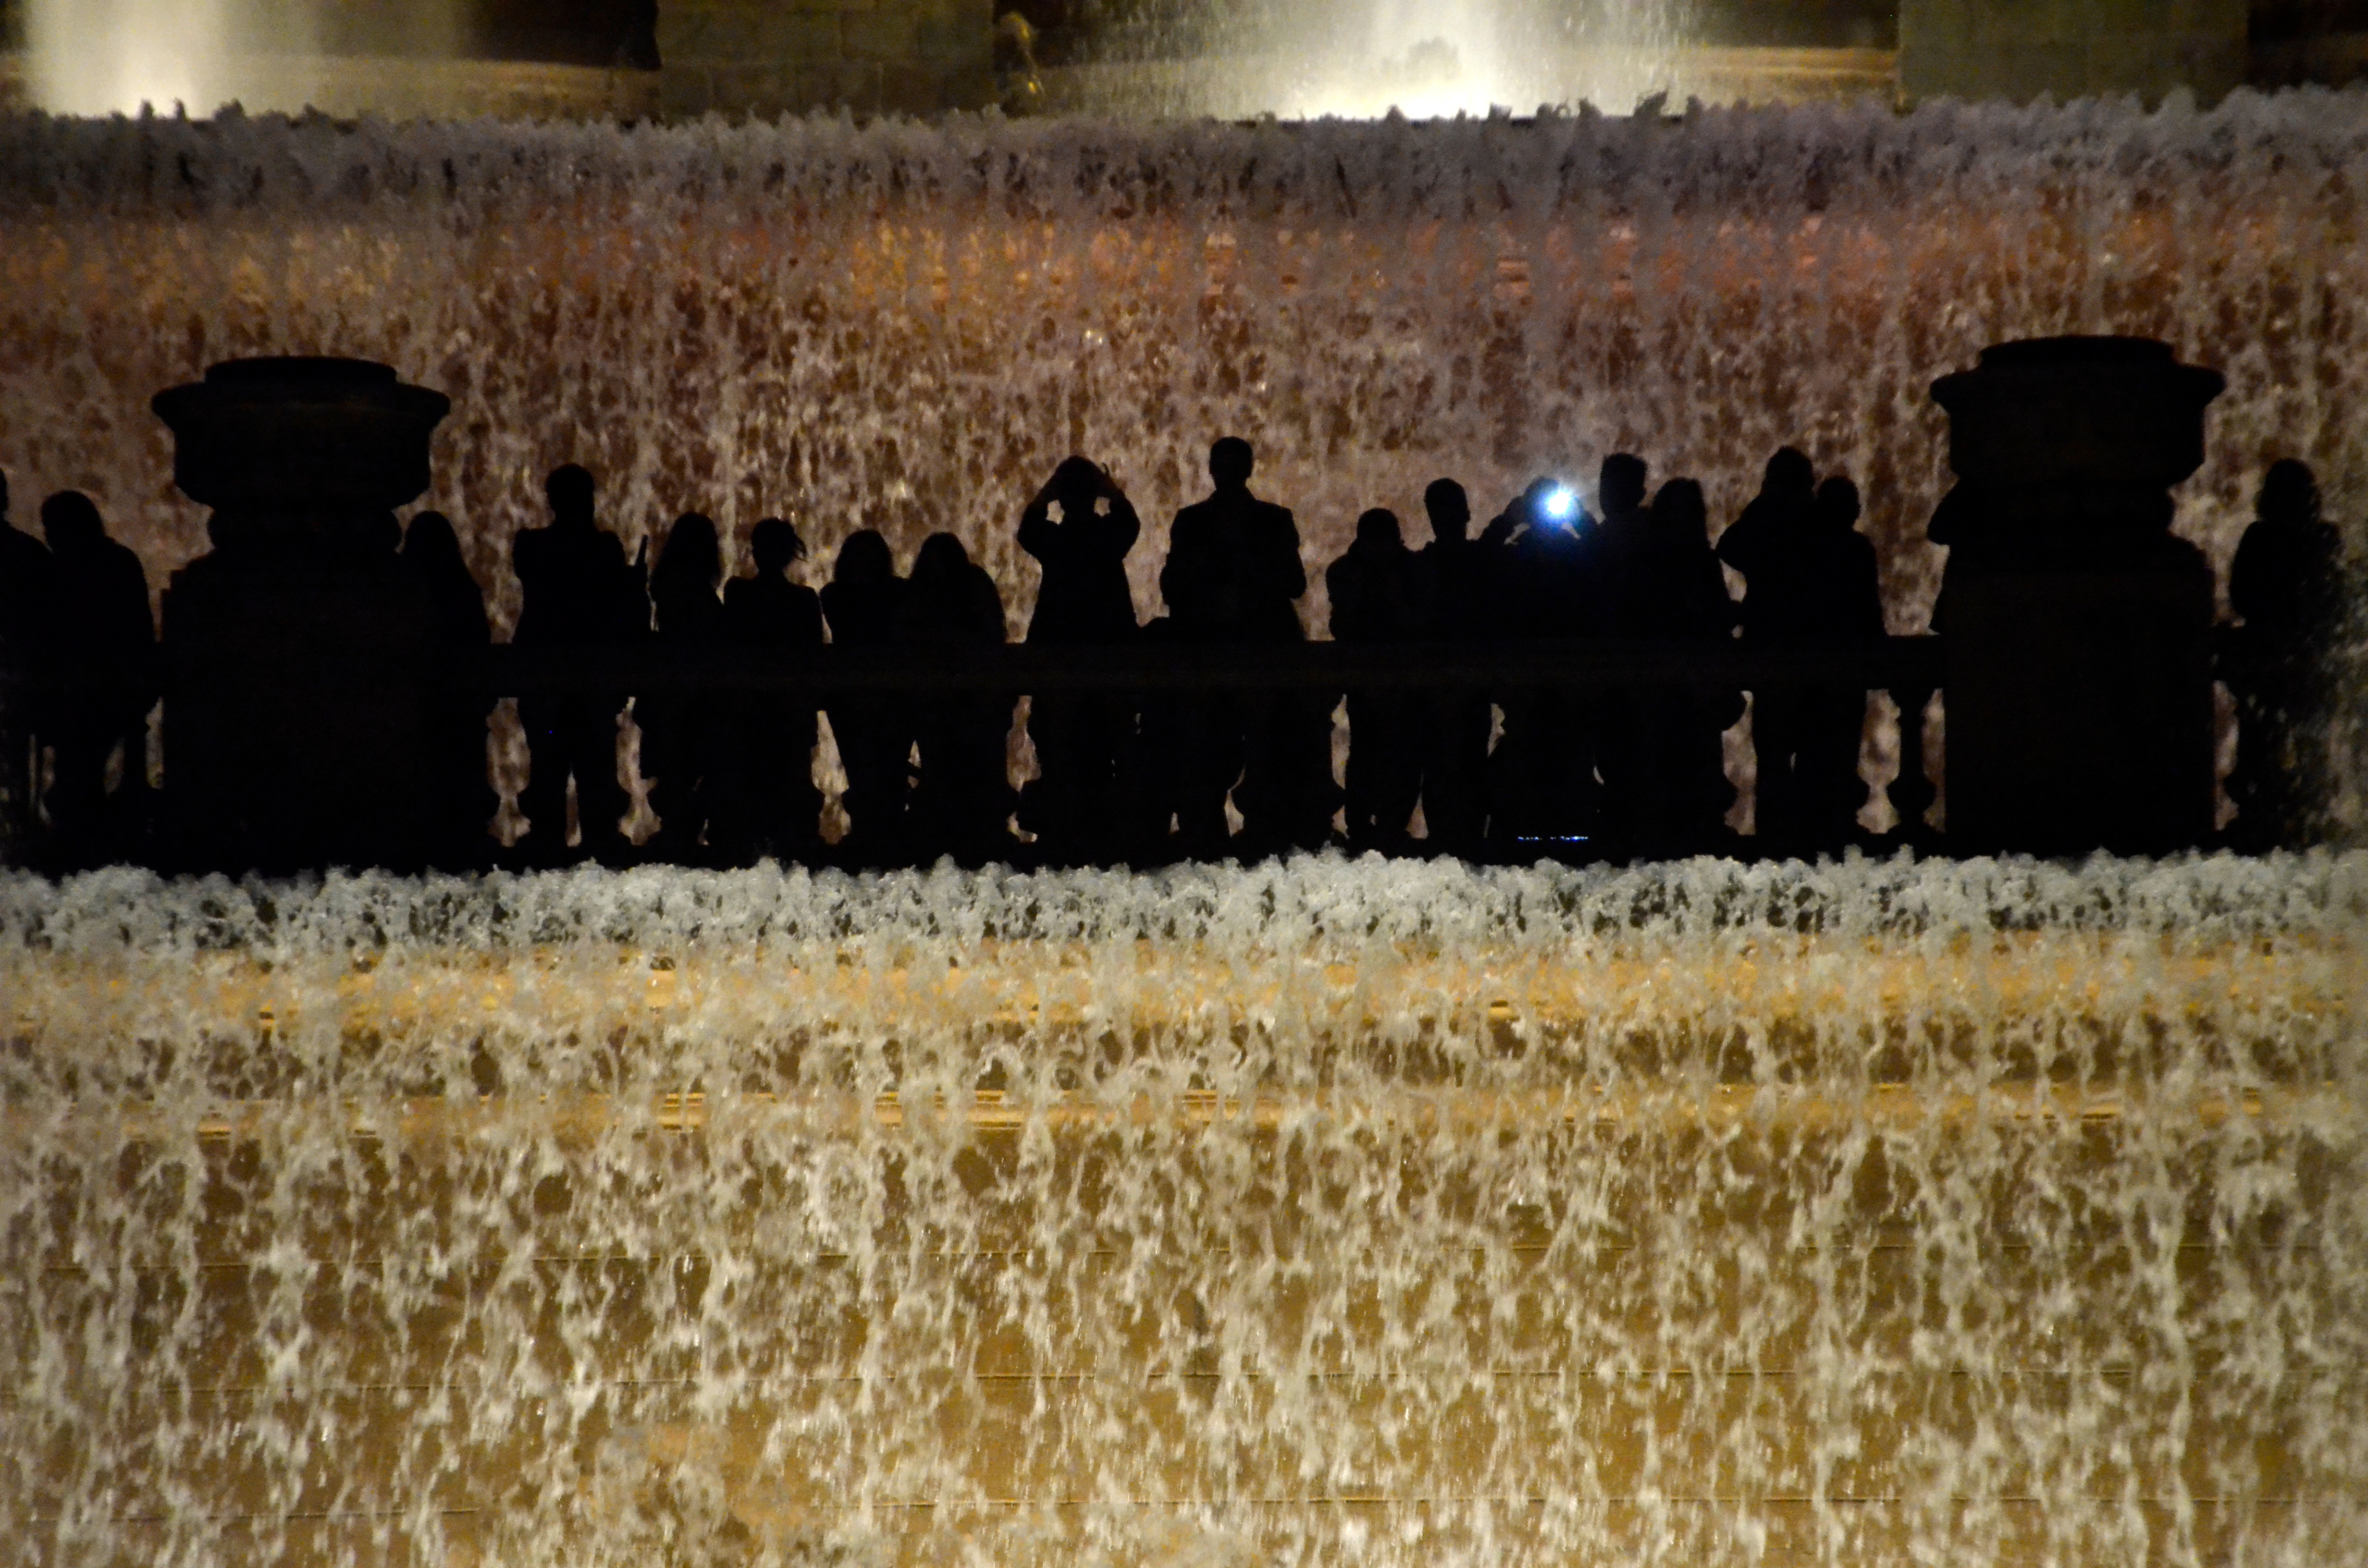
grass family